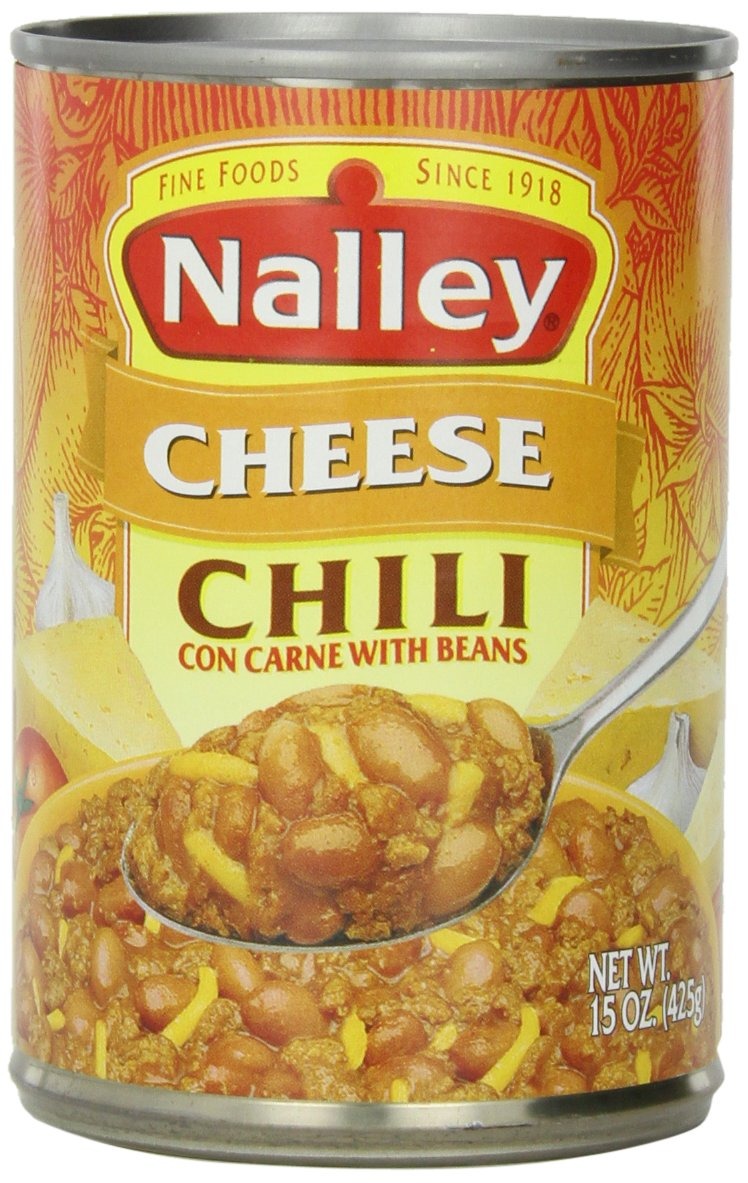
Item Name: Nalley Cheese Chili, 14-Ounce Cans (Pack of 8)
Bullet Point 1: Real premium cheddar cheese added to the delicious blend of quality meat, beans, tomato paste, seasonings and spices
Bullet Point 2: Nalley’s Chili is high in fiber and low in fat
Bullet Point 3: Just as good as homemade
Bullet Point 4: Nalley label continues to be synonymous with delicious, high quality food products
Value: 112.0
Unit: Fl Oz

Price: 2.185